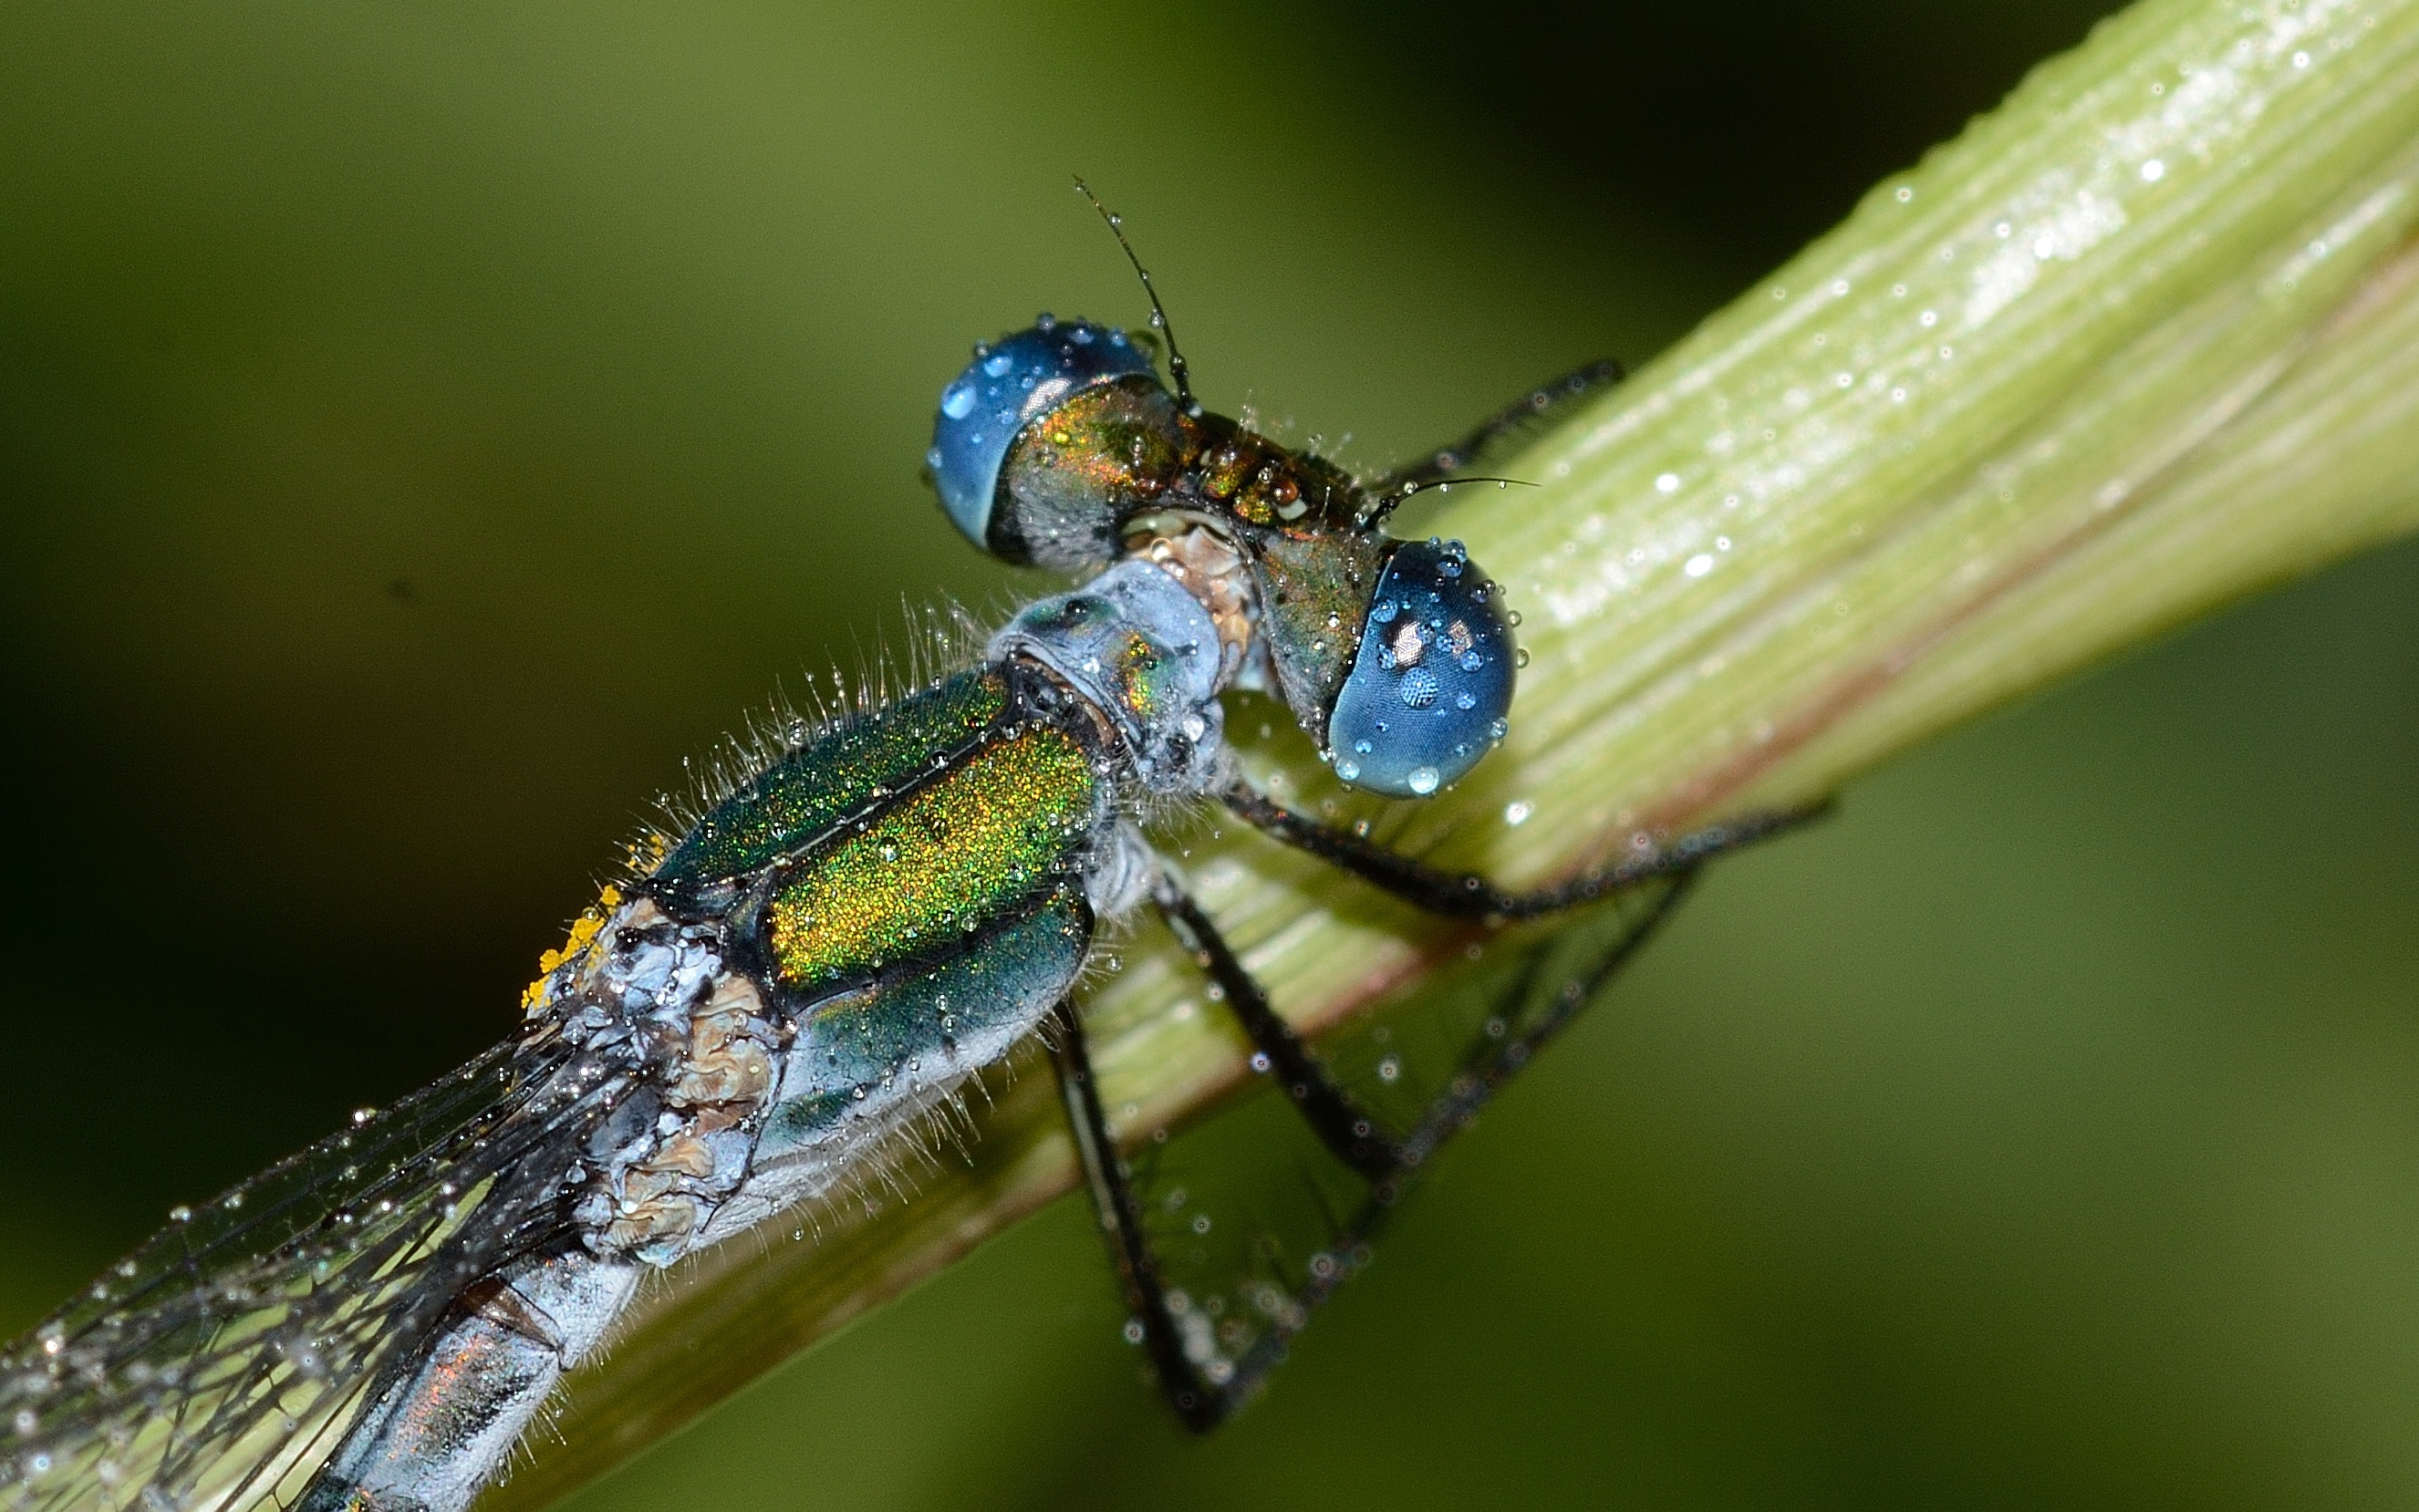
nature, photography, stem, green, insect, macro, fauna, invertebrate, close up, dragonfly, damselfly, macro photography, arthropod, dragonflies, lestes, sponsa, plant stem, dragonflies and damseflies, net winged insects